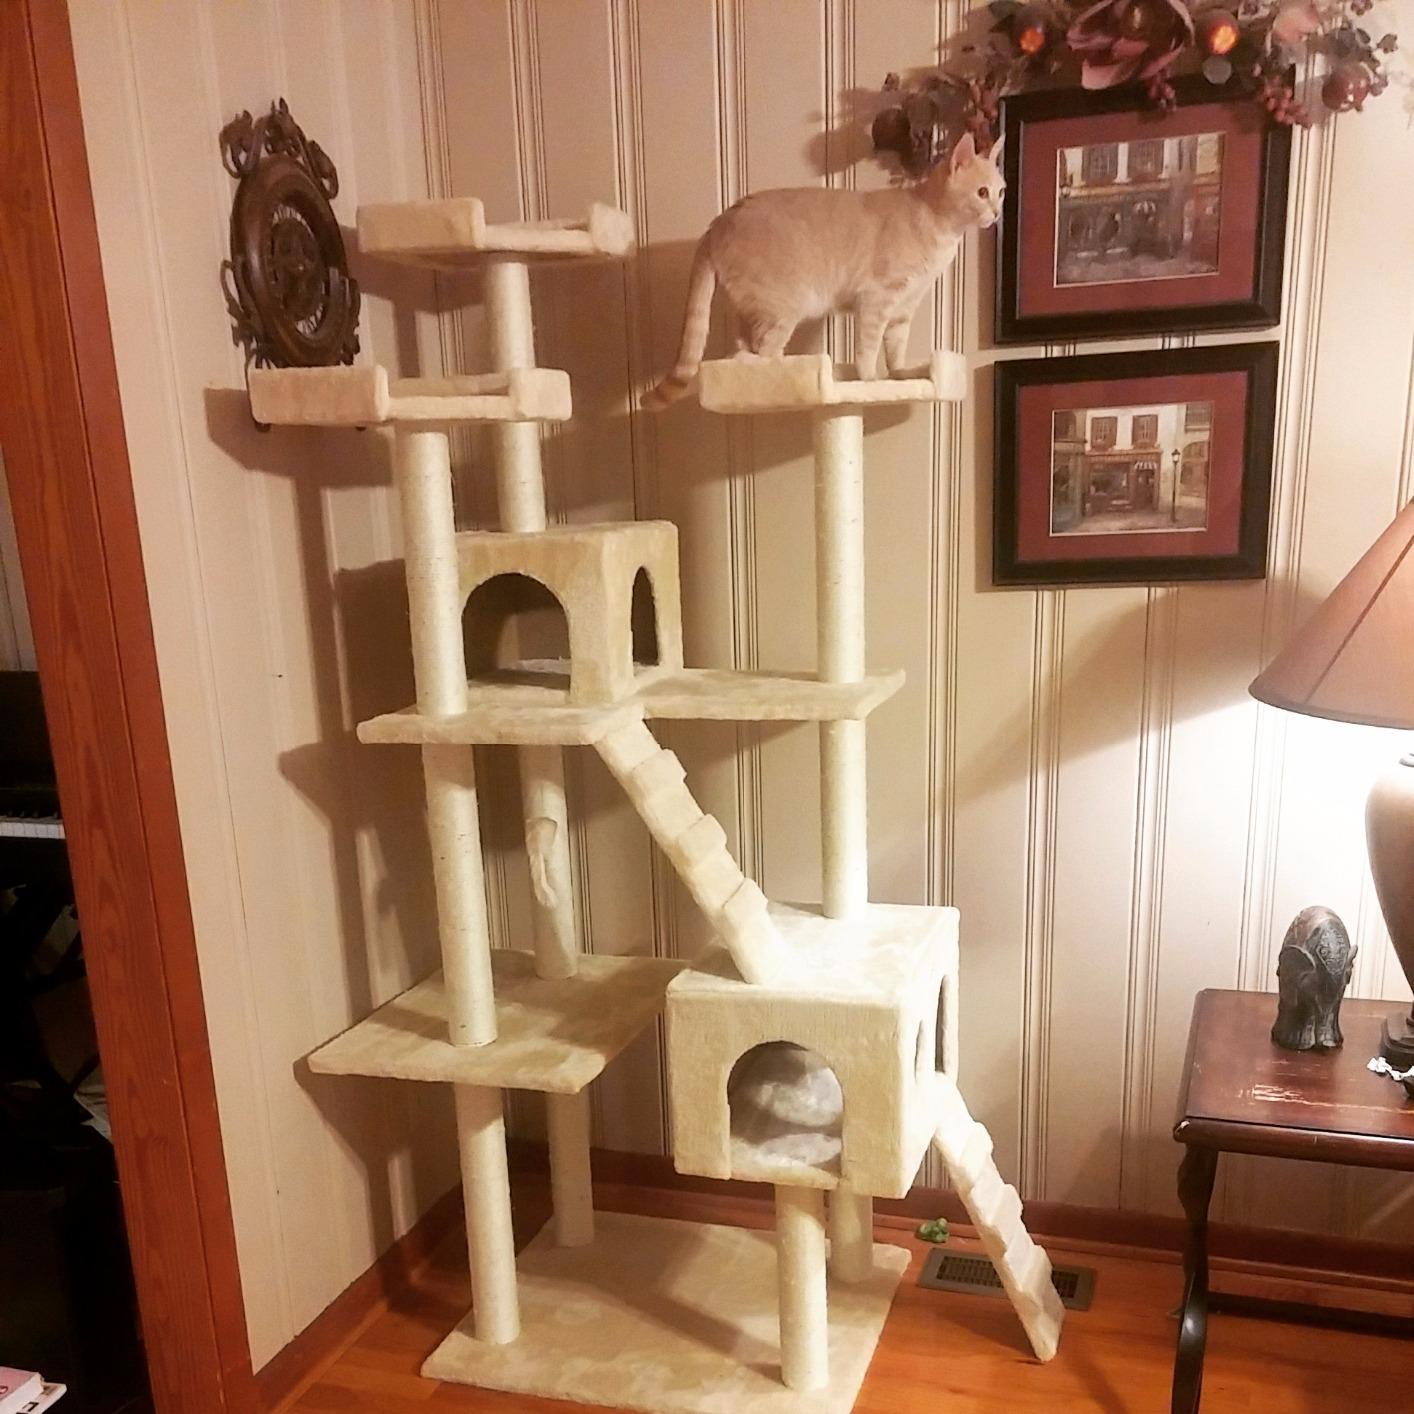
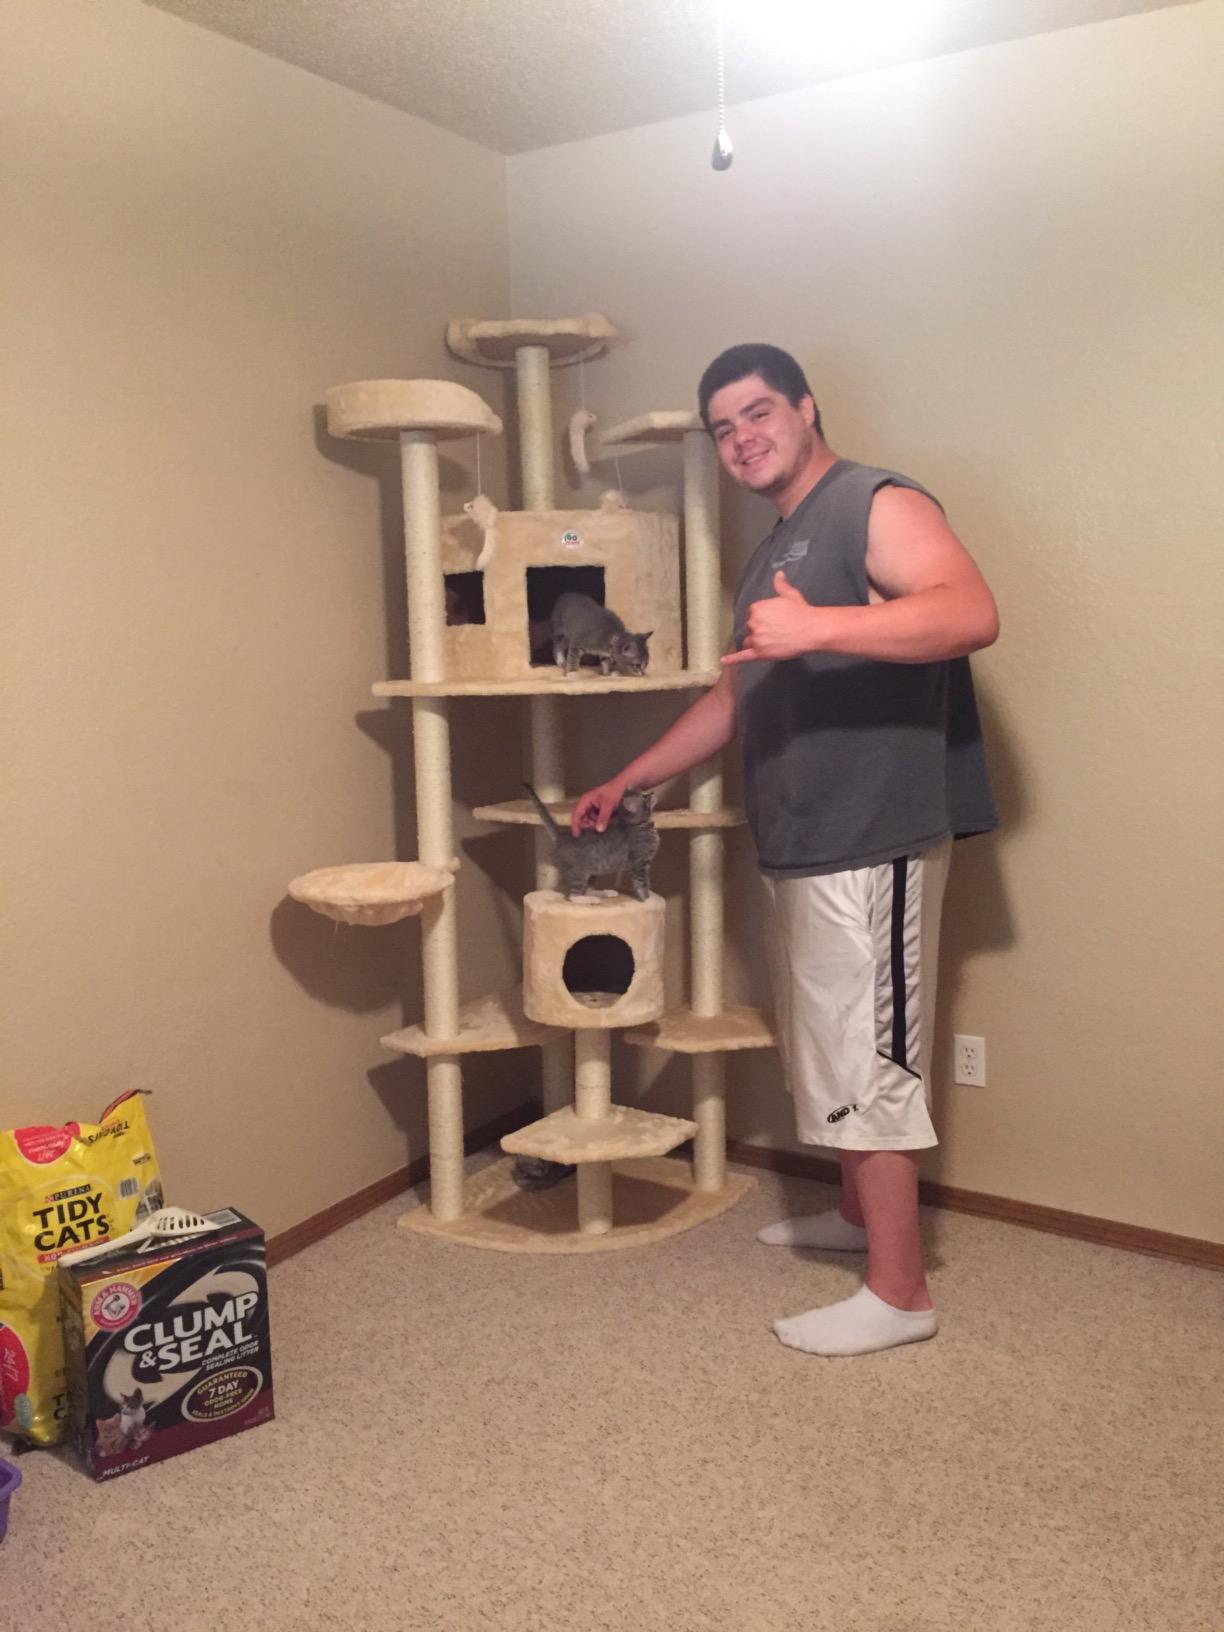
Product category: items_cat tree
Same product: no